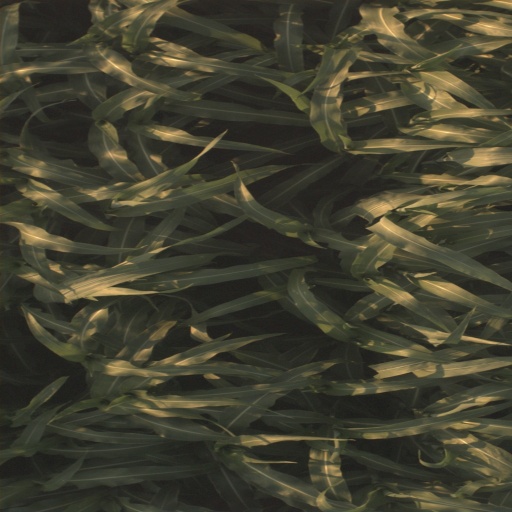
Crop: sorghum